Steve Francis (businessman)

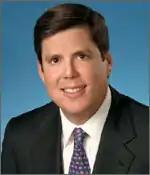

Steven C. Francis (born October 8, 1954) is an American politician and businessman. He served in the Nevada State Assembly for five years and twice ran unsuccessfully for mayor of San Diego. He is a Republican. He is co-founder of AMN Healthcare.